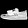
Label: Sneaker